Musta'li Ismailism

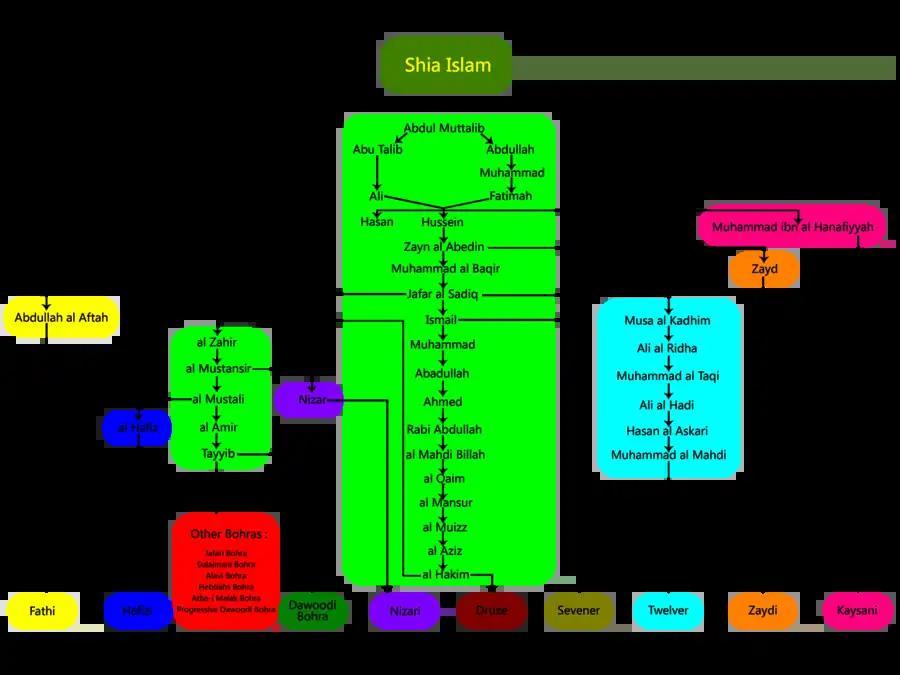
Note: Kaysani's Imam Hanafiyyah is descendant of Ali from Ali's wife Khawlah

The imams from Muhammad ibn Isma'il onward were occulted by the Musta'li; their names as listed by Dawoodi Bohra religious books are listed above.